Late Life: The Chien-Ming Wang Story

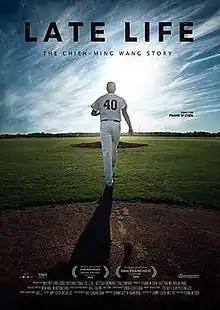
Theatrical release poster

Late Life: The Chien-Ming Wang Story is a 2018 Taiwanese-American documentary film directed by Frank W Chen. The film follows the latter years of professional baseball pitcher Chien-Ming Wang, the first and only Taiwanese to be signed by the New York Yankees, as he struggles to make it back into the Major Leagues after a series of career-changing injuries. It is a story of a man who is unwilling to give up and unable to let go, as told by those closest to him, examining his roles as an international player, a father, a son, and a reluctant national icon.